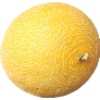
Label: Cantaloupe 1